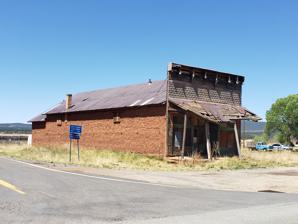
Building: J. P. Strong Store
Country: United States of America
Year built: 1906
United States historic place J. P. Strong Store U.S. National Register of Historic Places Location NM 120 and NM 442 , Ocate, New Mexico Coordinates 36°10′31″N 105°02′55″W / 36.175315°N 105.048666°W / 36.175315; -105.048666 ( Strong, J. P., Store ) Area less than one acre Built c.1906 NRHP reference No. 79001542 Added to NRHP July 27, 1979 The J.P. Strong Store , on the southwest corner of the junction of NM 120 and NM 442 in Ocate, New Mexico , was built around 1906 by French immigrant Nathan Weil.  It was listed on the National Register of Historic Places in 1979. It was deemed significant as "an excellent example of a southwestern general store. At the time of its construction the crossroads merchant in New Mexico's ranch country was not only the purveyor of a wide variety of goods but also was often an important purchaser of the area's produce-cattle,, sheep, wool, hides and grain. In addition he usually served as the village postmaster and notary public and the store itself served as the region's political and social center. Since its establishment at the turn of the century the Strong Store served these functions under three different owners for the next 70 years." The Narciso Valdez House , also National Register-listed, is across the street. References